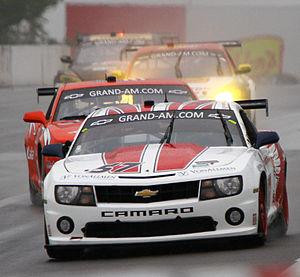
John Michael Edwards, né le 11 mars 1991 à Louisville dans le Kentucky, est un pilote automobile américain engagé depuis 2010 en compétition de Grand Tourisme dans les championnats américains Rolex Sports Car Series, Continental Tire Sports Car Challenge et American Le Mans Series.
Robin Liddell, né le 28 février 1974 à Édimbourg en Écosse, est un pilote automobile britannique engagé en compétition de Grand Tourisme dans les championnats américains Rolex Sports Car Series et Continental Tire Sports Car Challenge.